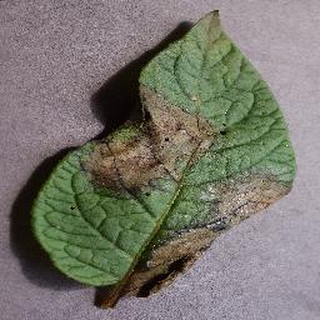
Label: potato_late_blight